Theodore Roosevelt Inaugural National Historic Site

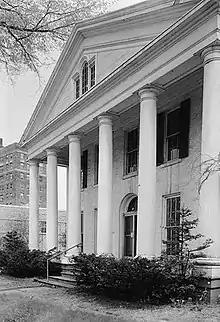
Ansley Wilcox House, 1965

The oldest part of the National Historic Site includes the lone surviving structure from the Buffalo Barracks compound. Due to tensions between the United States and the British Province of Upper Canada (subsequently the British Province of Canada), a military post was constructed to ensure border security. Built in 1839, the post encompassed all the land from Allen Street to North Street and Delaware Ave to Main Street. The structure that would later be incorporated into the Theodore Roosevelt Inaugural National Historic Site started life in 1840 as the Barracks' officers' quarters.